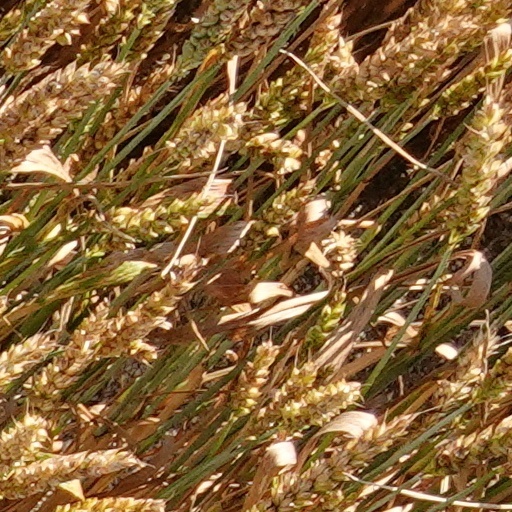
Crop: wheat